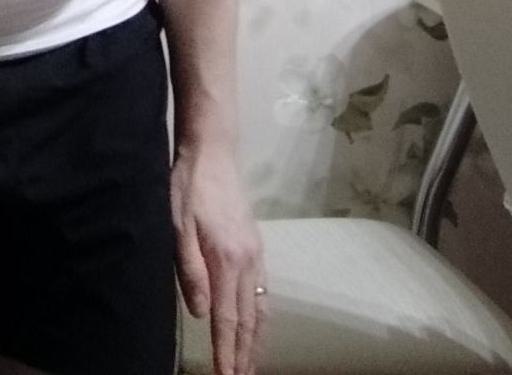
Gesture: no_gesture